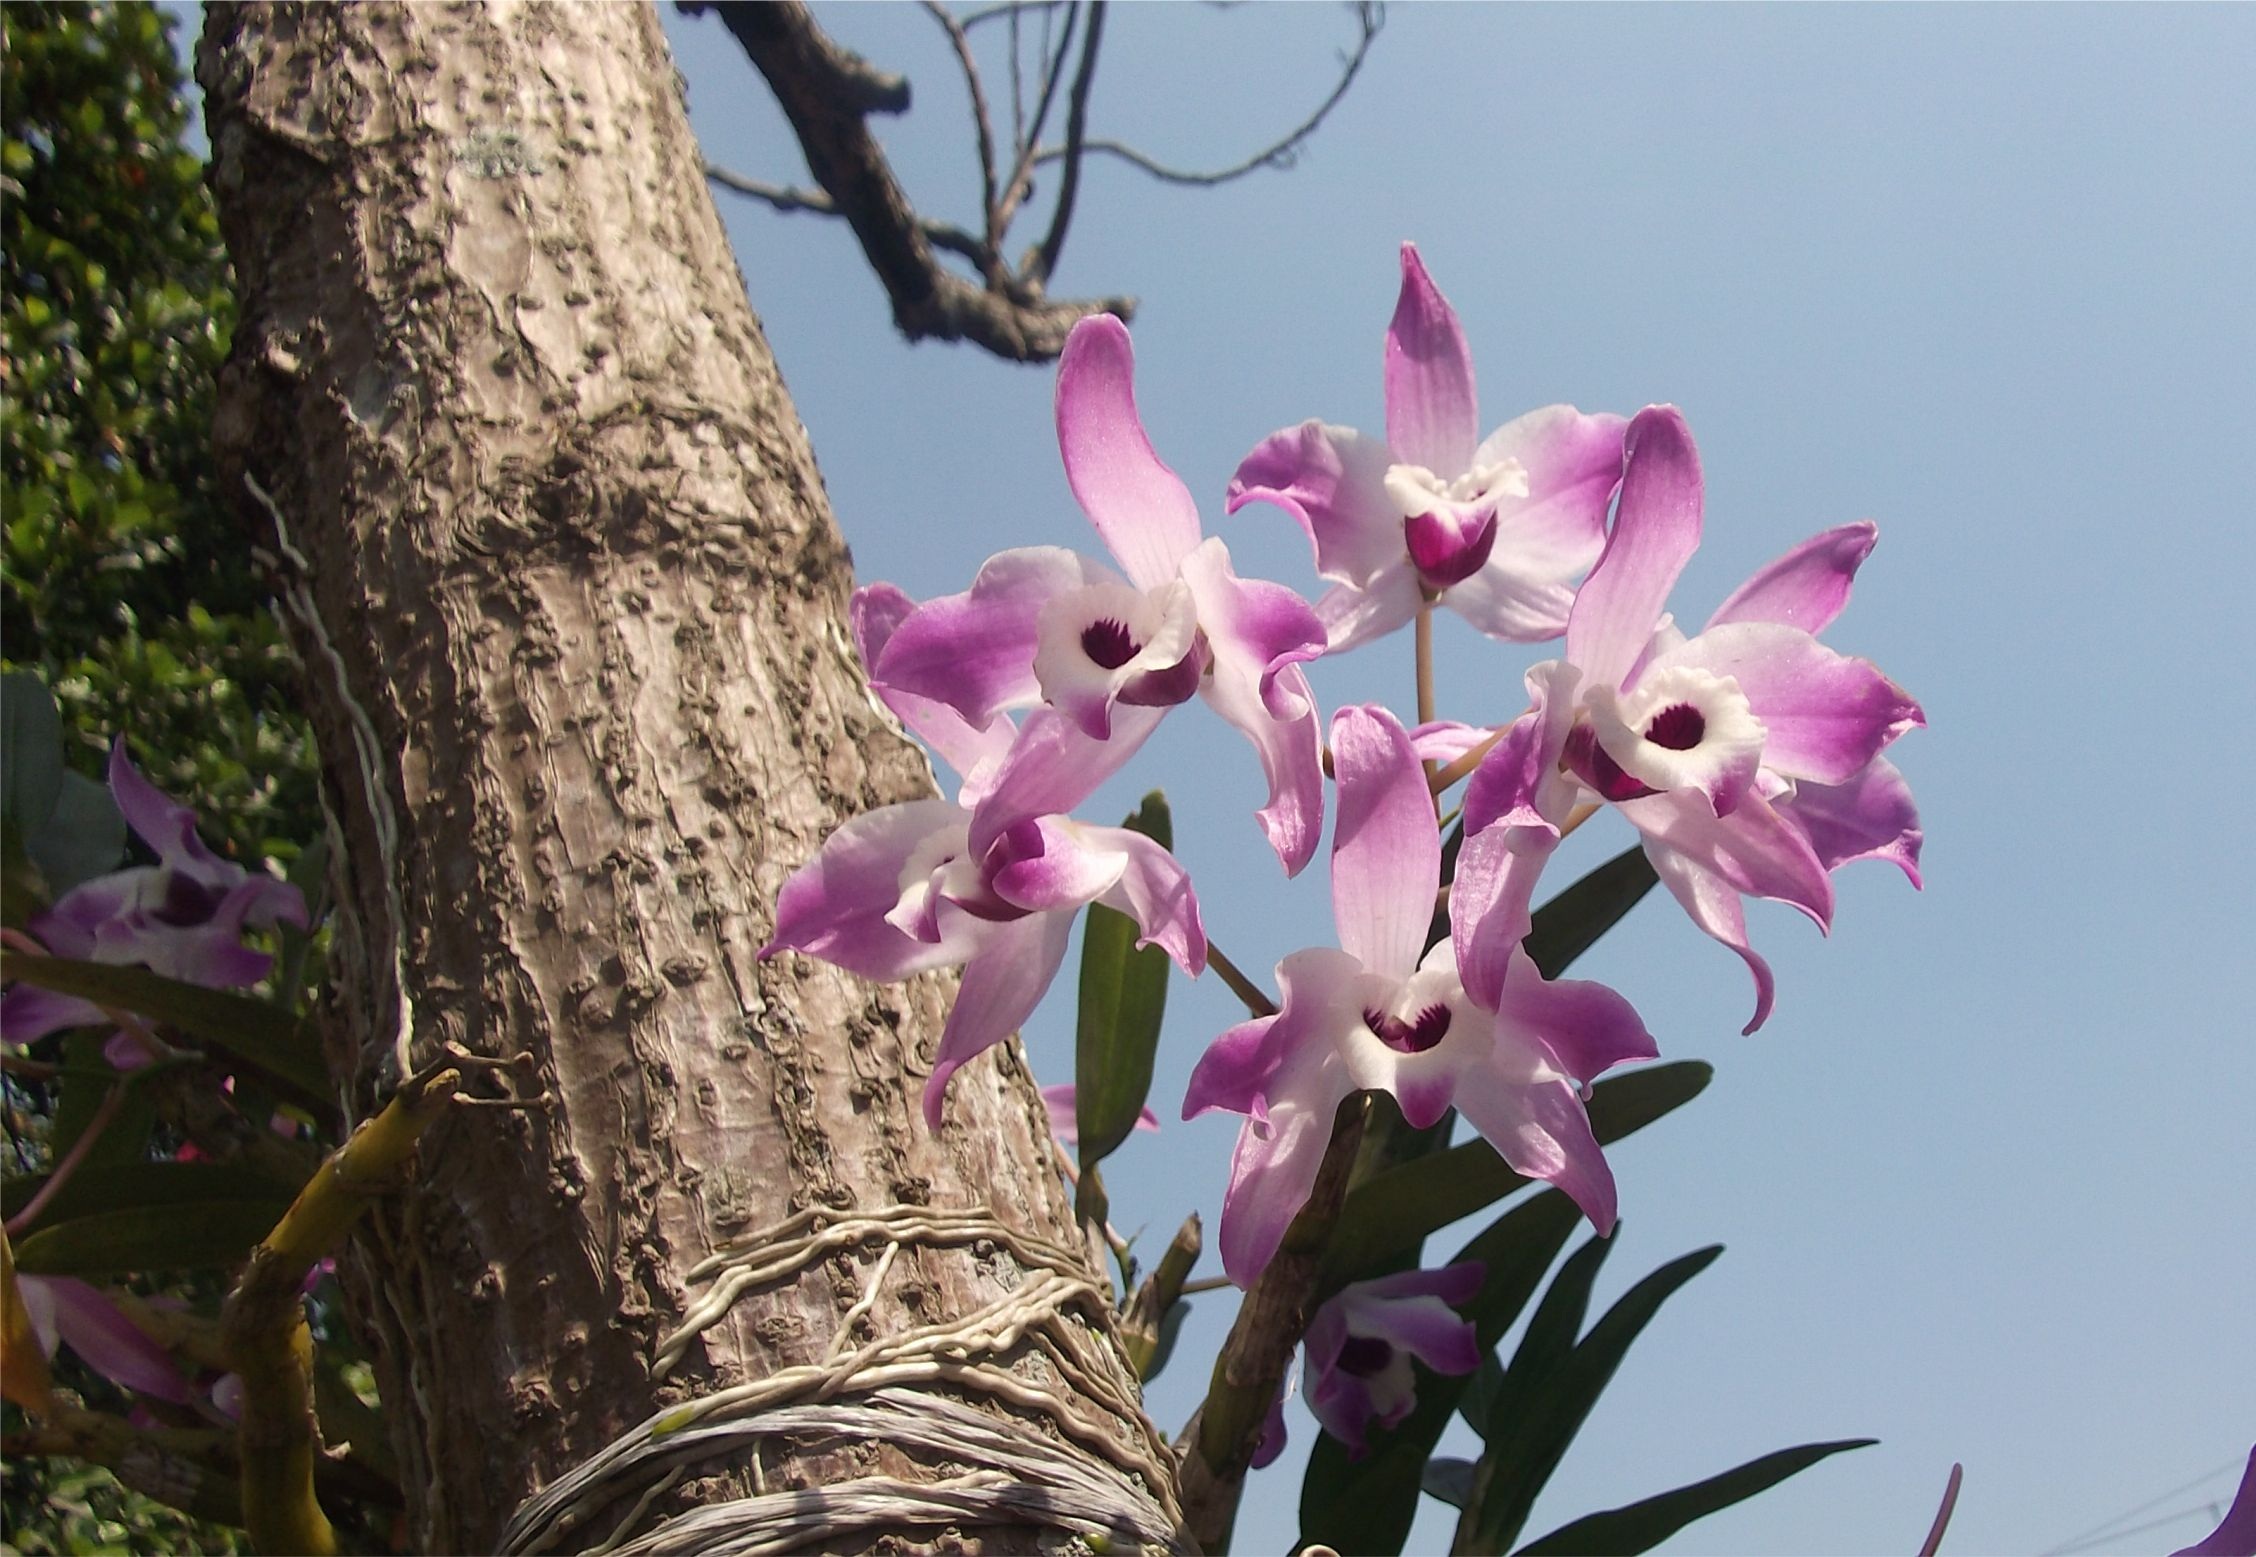
blossom, plant, flower, botany, garden, flora, orchid, flowers, brazil, orchids, amazon, flowering plant, cattleya, dendrobium, land plant, moth orchid, suzano